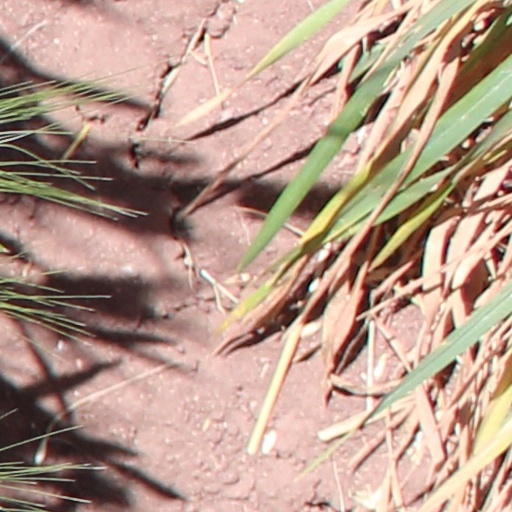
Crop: wheat